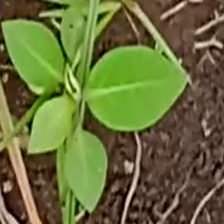
Weed species: Moti_dudhi(Euphorbia_geneculata_L)